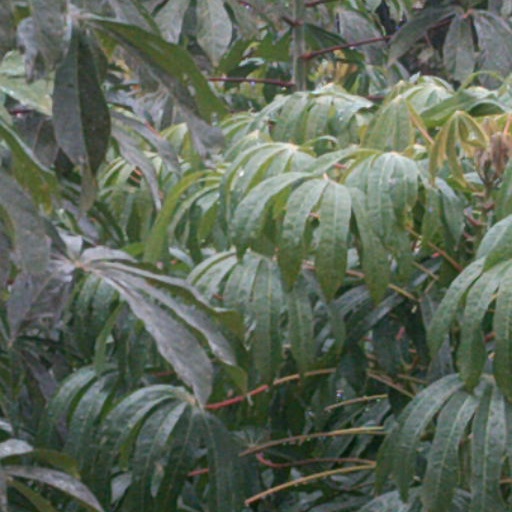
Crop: cassava